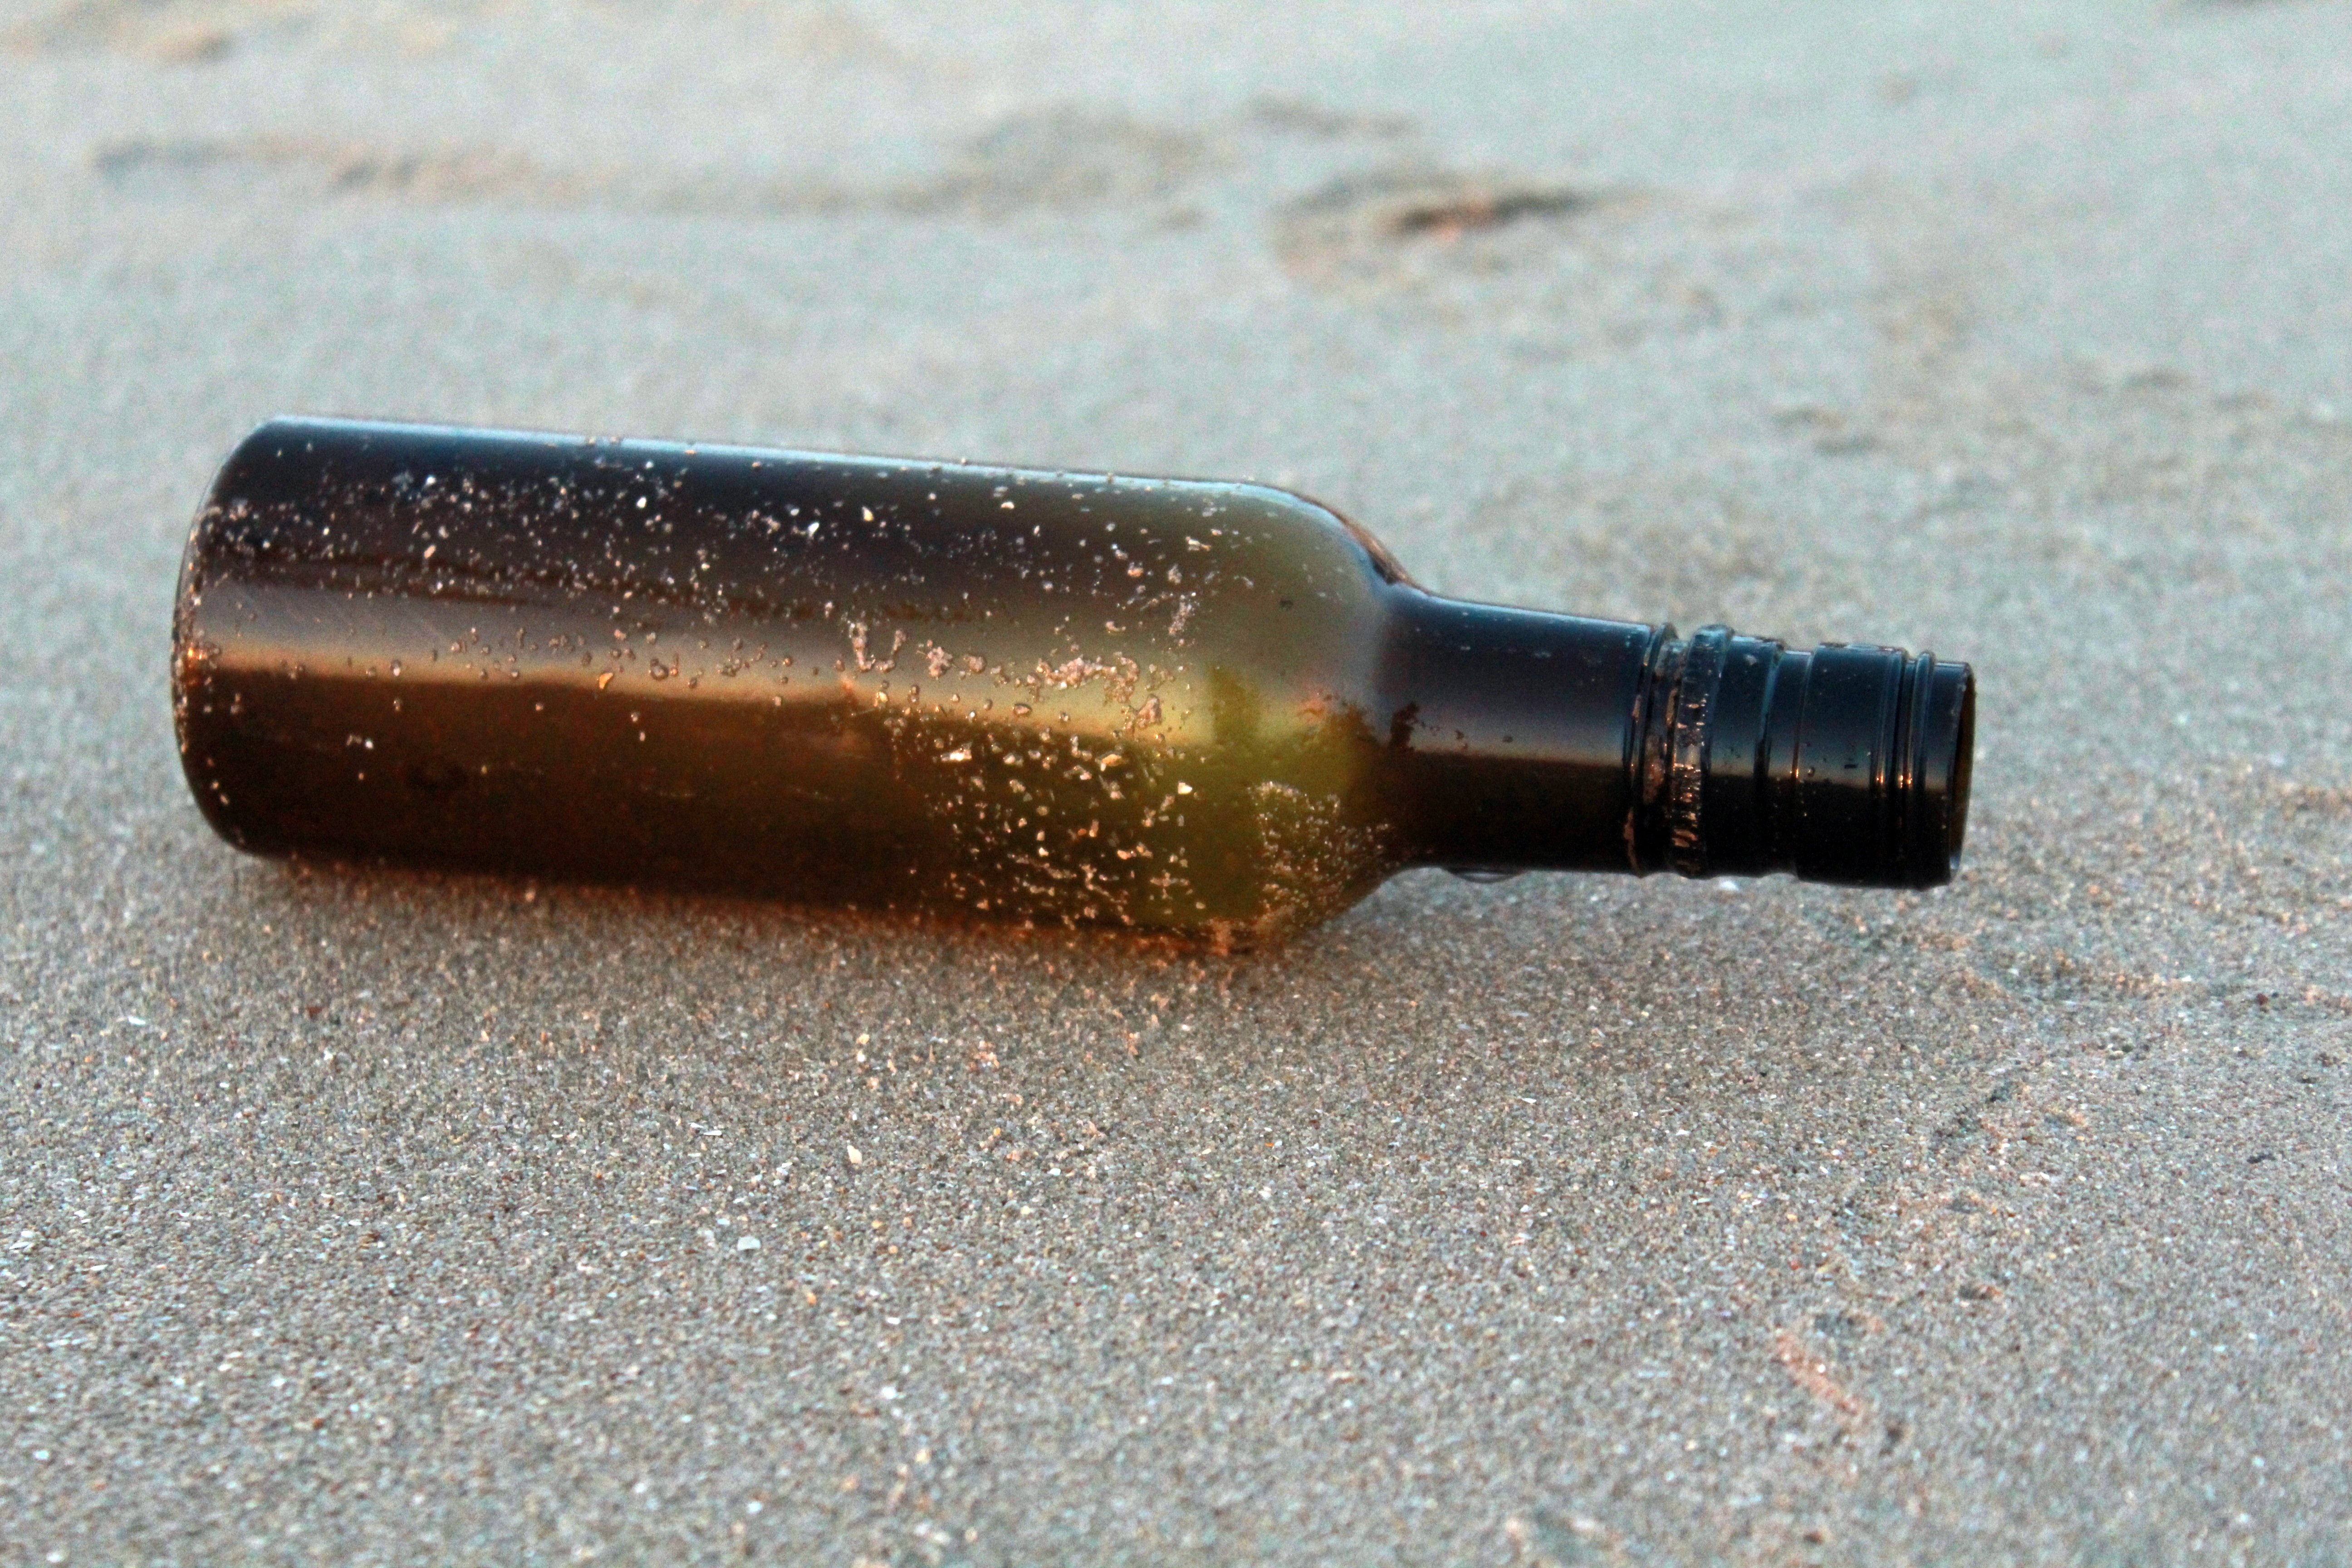
beach, sand, environment, brown, bottle, waste, ammunition, trash, garbage, pollution, recycling, gun accessory